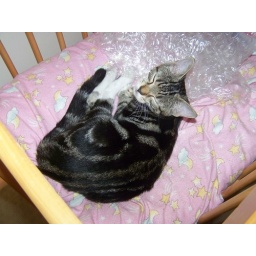
Been naughty girl and sleeping in Rochelle's bed